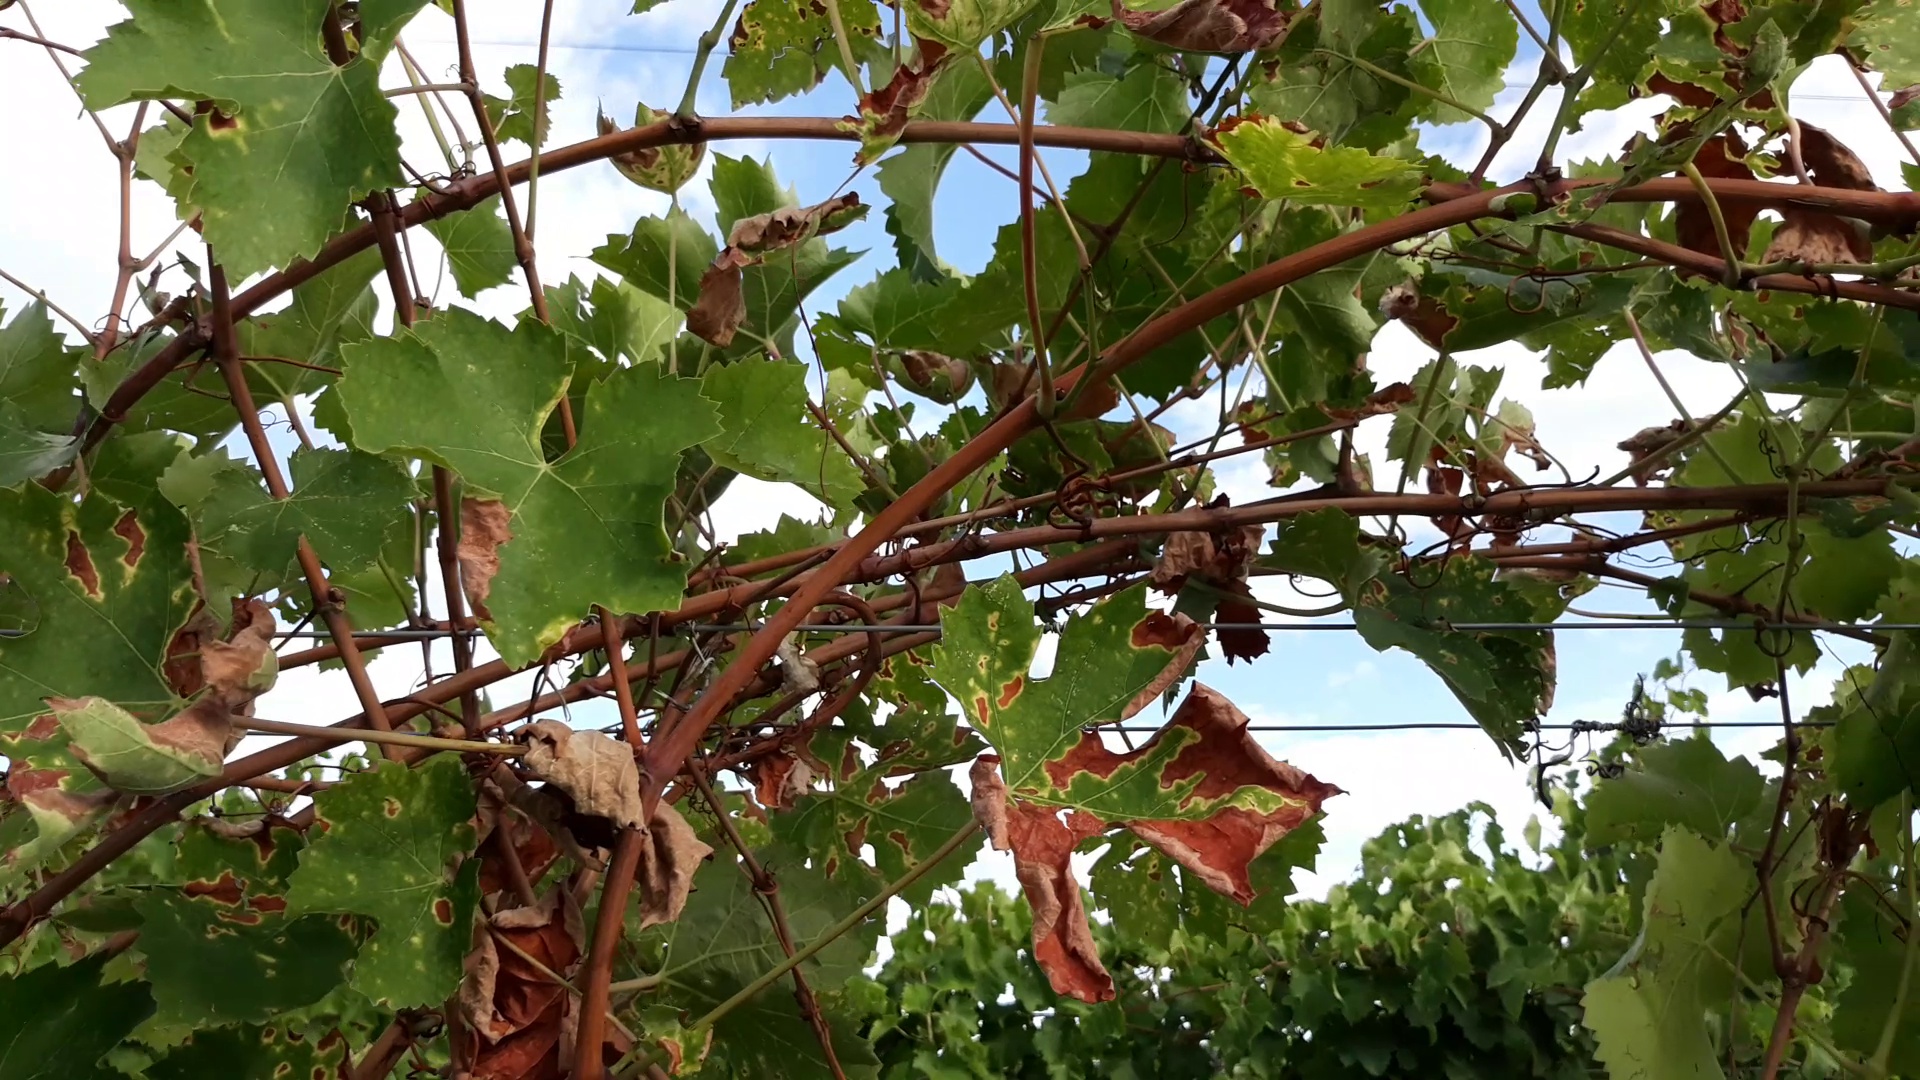
Label: esca